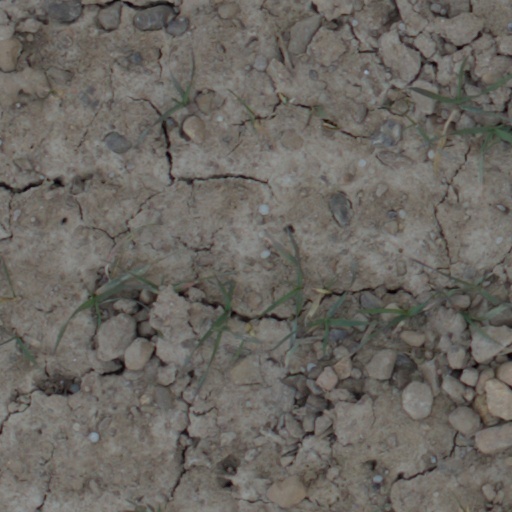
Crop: wheat